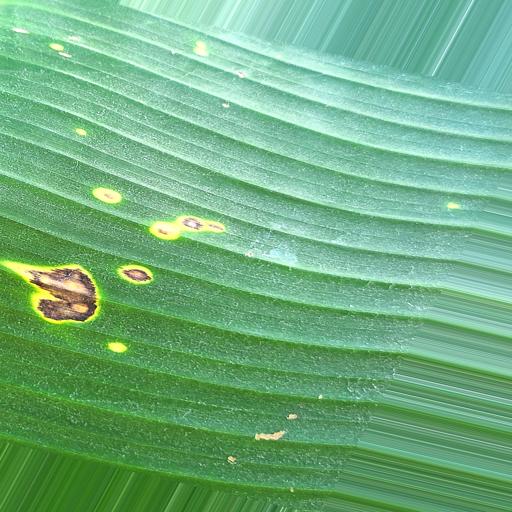
Label: black_sigatoka